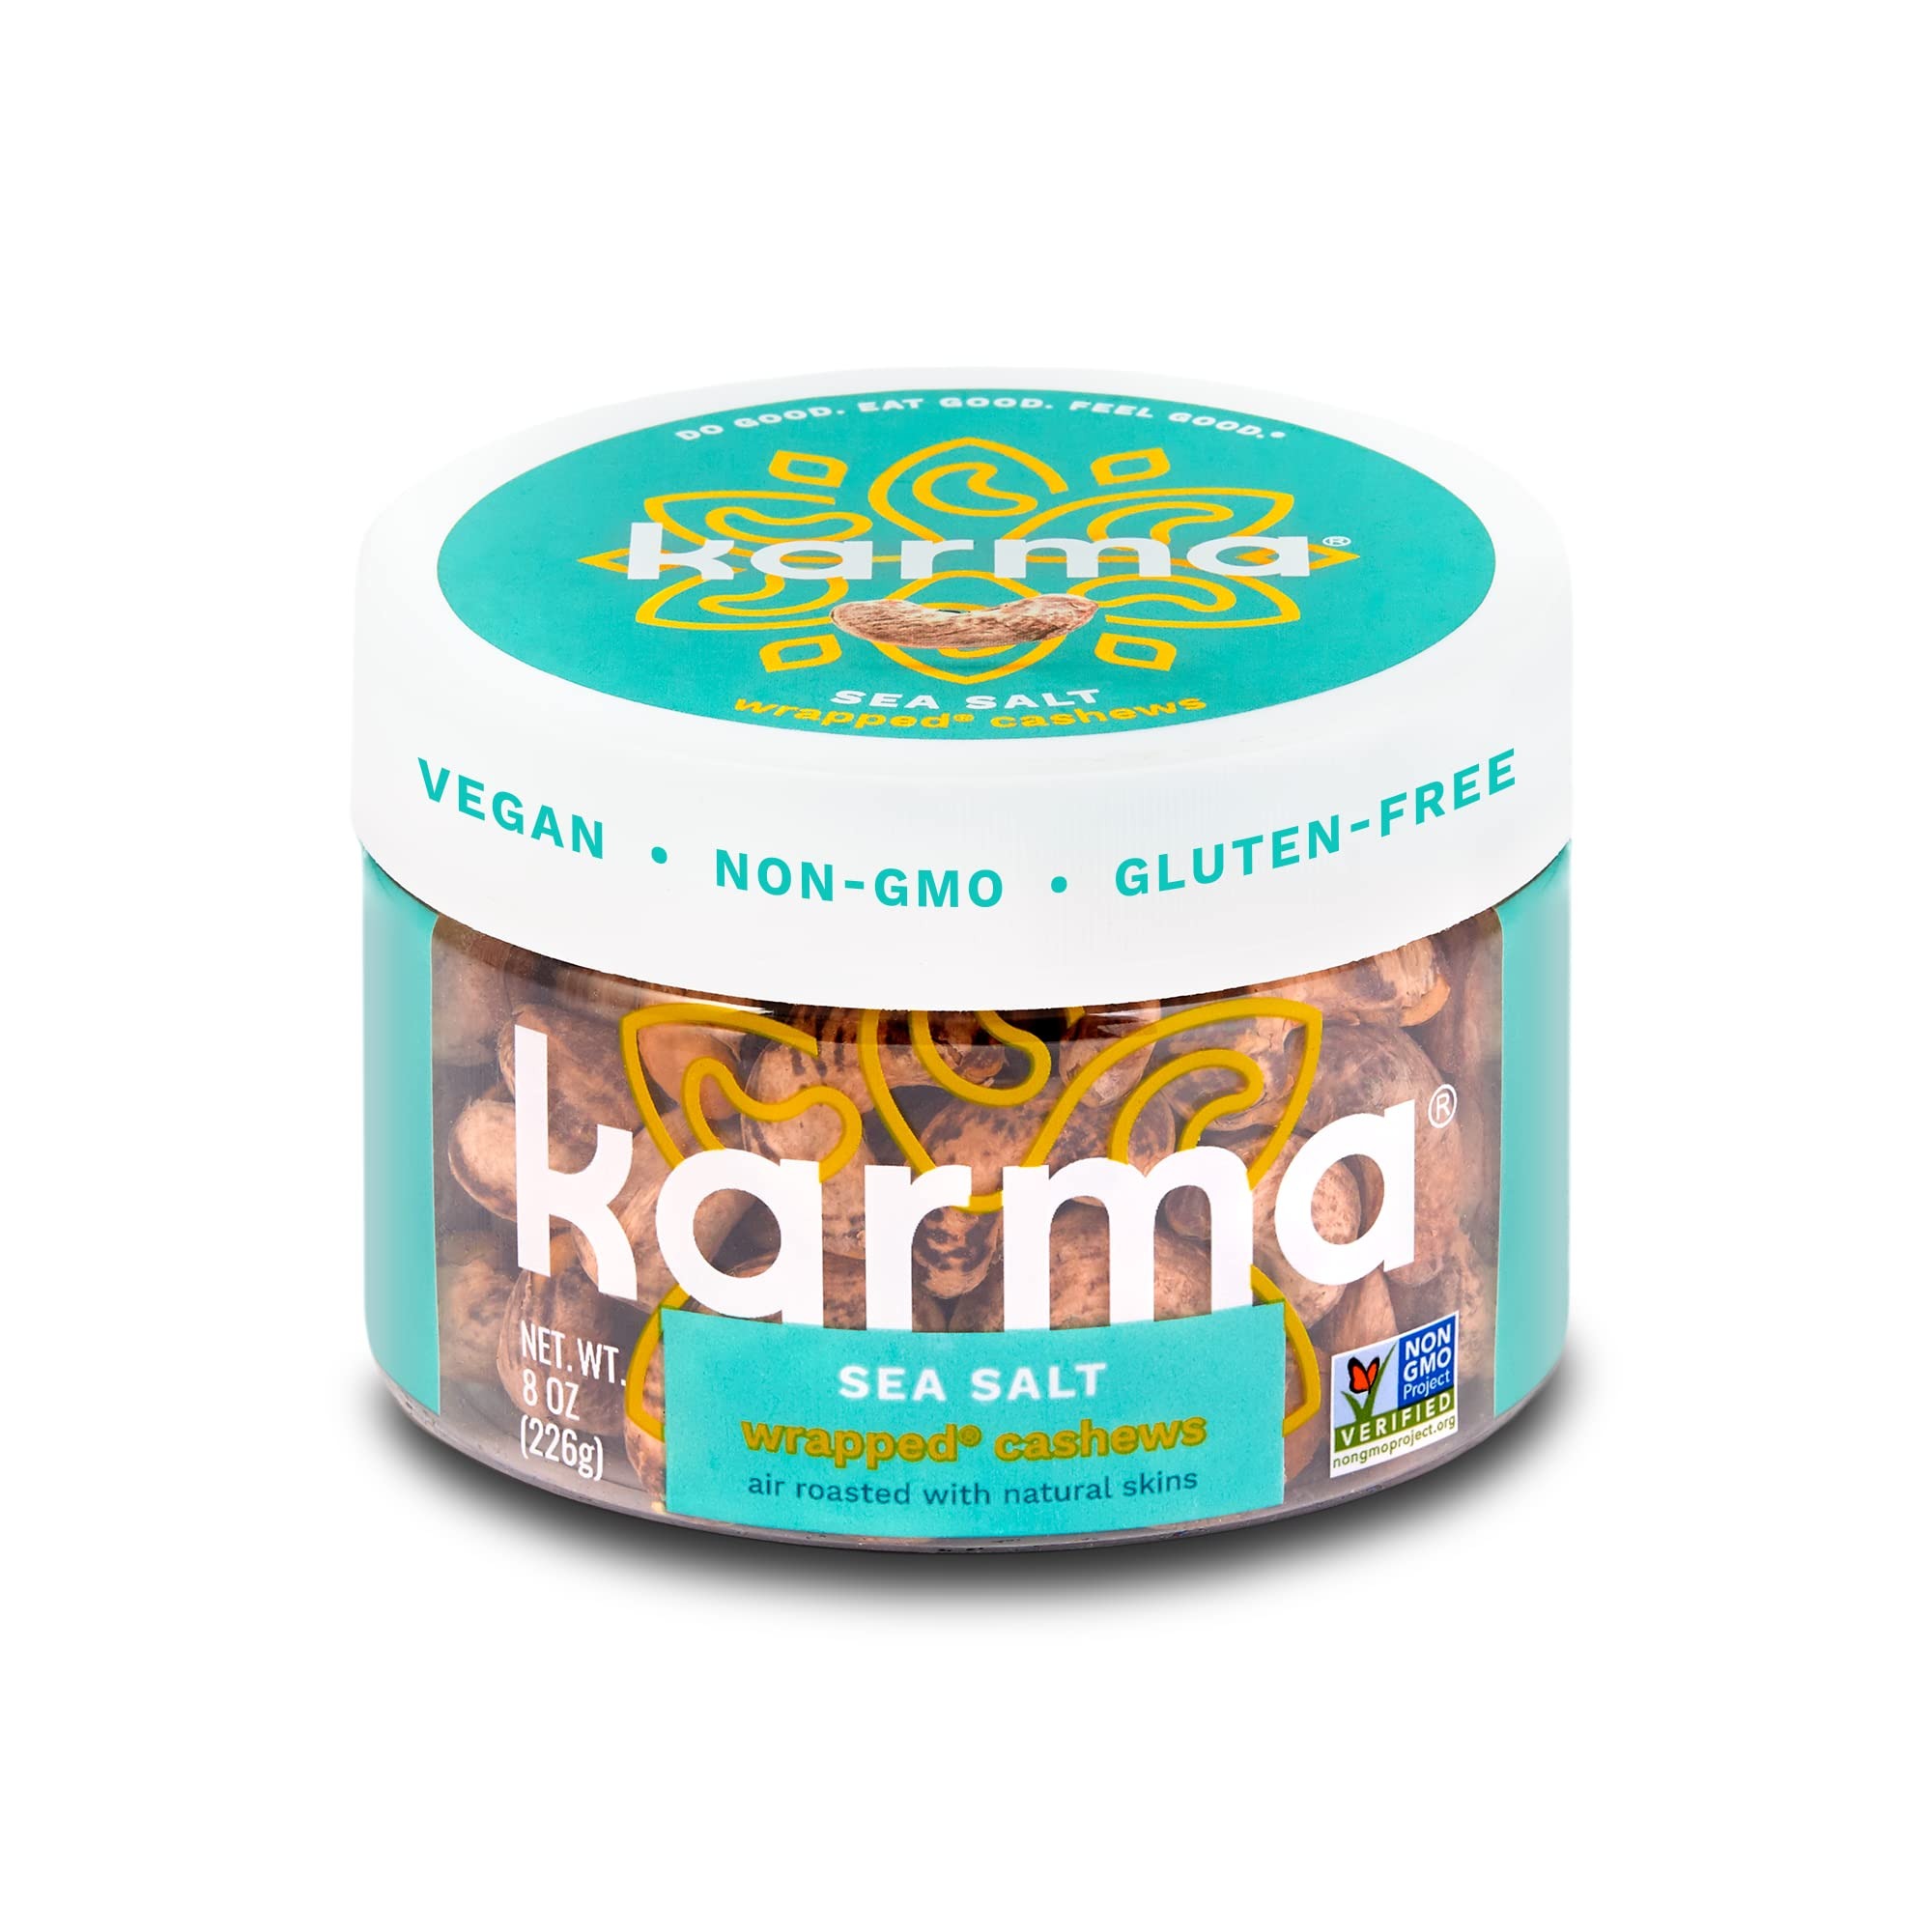
Item Name: Sea Salt Cashews with Skin by Karma Nuts, Whole, Roasted, Vegan, Gluten Free, Low Net Carb, Natural, Everyday Nut Snack, 8oz Jar (Pack of 1)
Bullet Point 1: SEA SALT: Dusted with sea salt, it's a soul-satisfying experience.
Bullet Point 2: AIR ROASTED WITHOUT OIL: Skip the oil-fried cashews. Karma Nuts "skin-less" cashews are air roasted as a healthier, tastier alternative while still maintaining that delicious buttery taste.
Bullet Point 3: VEGAN, GLUTEN FREE, WHOLE 30 SNACKS: A good source of 6 essential vitamins and minerals, 100% Vegan and made with kosher, all natural ingredients. Plus, they're minimally processed in a peanut free facility (only handles tree nuts; cashews and coconuts).
Bullet Point 4: WRAPPED CASHEW: Our Wrapped Cashews deliver twice the fiber and antioxidative activity comparable to blueberries. Pluse we think it adds a little extra crunch & flavor to a delicious cashew.
Bullet Point 5: SINGLE JAR: Resealable 8oz jar of goodness! Great for healthy snacking on the go or office snacks.
Value: 8.0
Unit: Ounce

Price: 7.99